Mekong expedition of 1866–1868

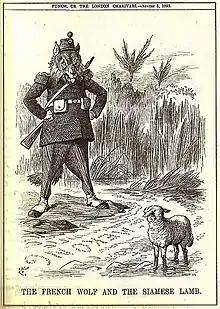
Cartoon showing the "French wolf" looking across the Mekong towards the "Siamese lamb"

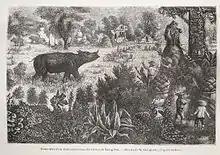

The records made over the course of two years were published in four large volumes. They "filled a thousand pages, and included surveys, observations, logs of food purchases, bottles of wine on board" and served as basis for subsequent travels. The Red River and its valley became the focus of renewed reconnaissance activities in order to find a commercial entrance into China for the French colonial empire. Just by accident the mission had discovered the potential of the Red River (Chinese: Hồng Hà, Vietnamese: Songkoi or Sông Cái), which flows from Dali in Yunnan across south-western China and Tonkin and exits via Hanoi and Haiphong into the Gulf of Tonkin. In 1872 de Carné wrote, [The Red River] "...promises to realize all the hopes and expectations which the Mekong destroyed..."